José de Espronceda

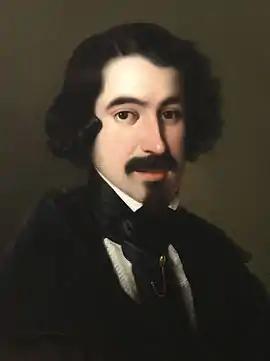
"El escritor José de Espronceda", portrait by Antonio María Esquivel (c.1845) (Museo del Prado, Madrid)

José Ignacio Javier Oriol Encarnación de Espronceda y Delgado (25 March 1808 – 23 May 1842) was a Romantic Spanish poet, one of the most representative authors of the 19th century. He was influenced by Eugenio de Ochoa, Federico Madrazo, Alfred Tennyson, Richard Chenevix Trench and Diego de Alvear.